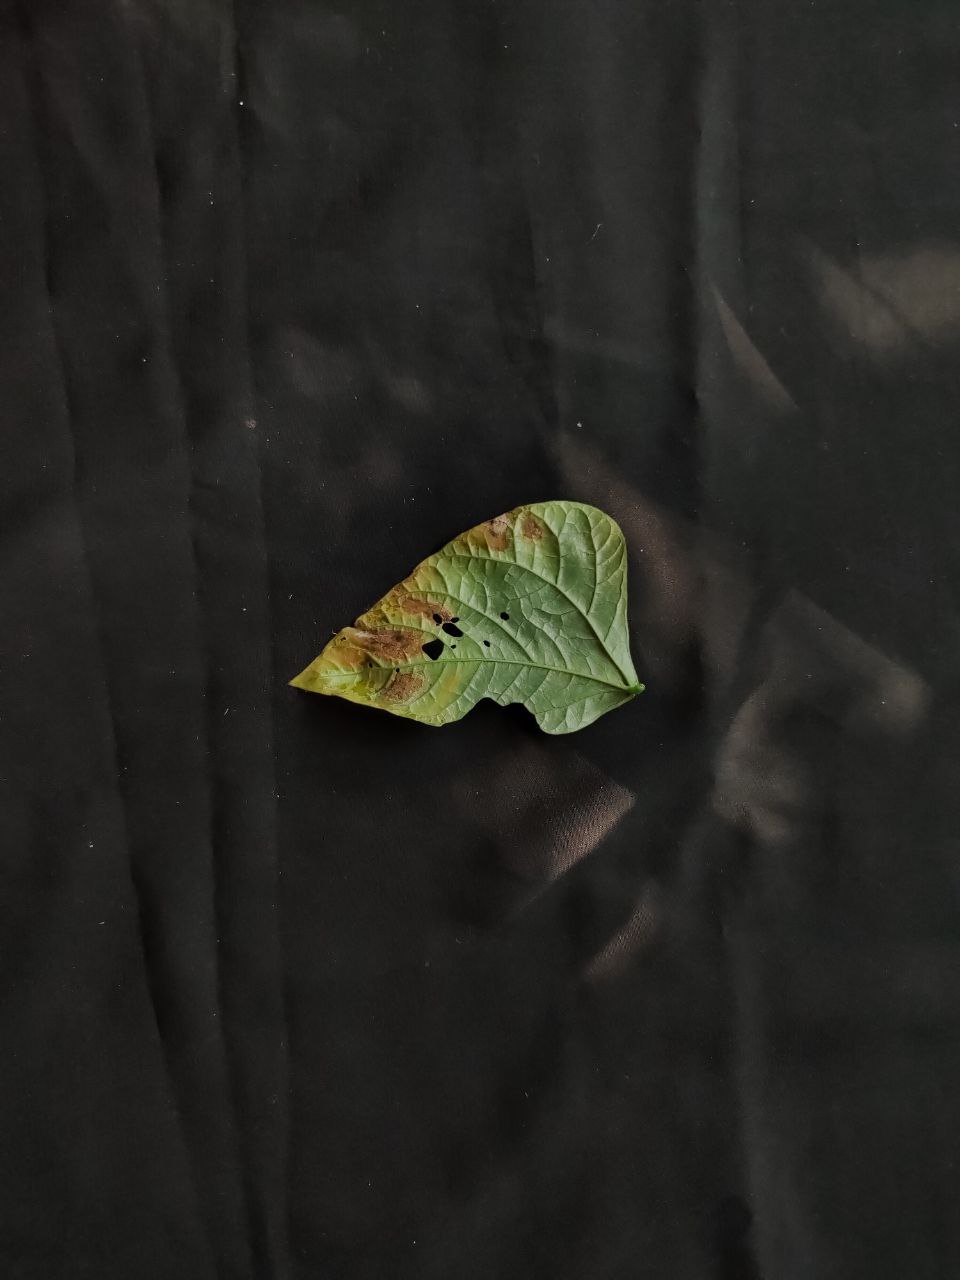
Crop: cowpea
Leaf condition: Bacterial wilt